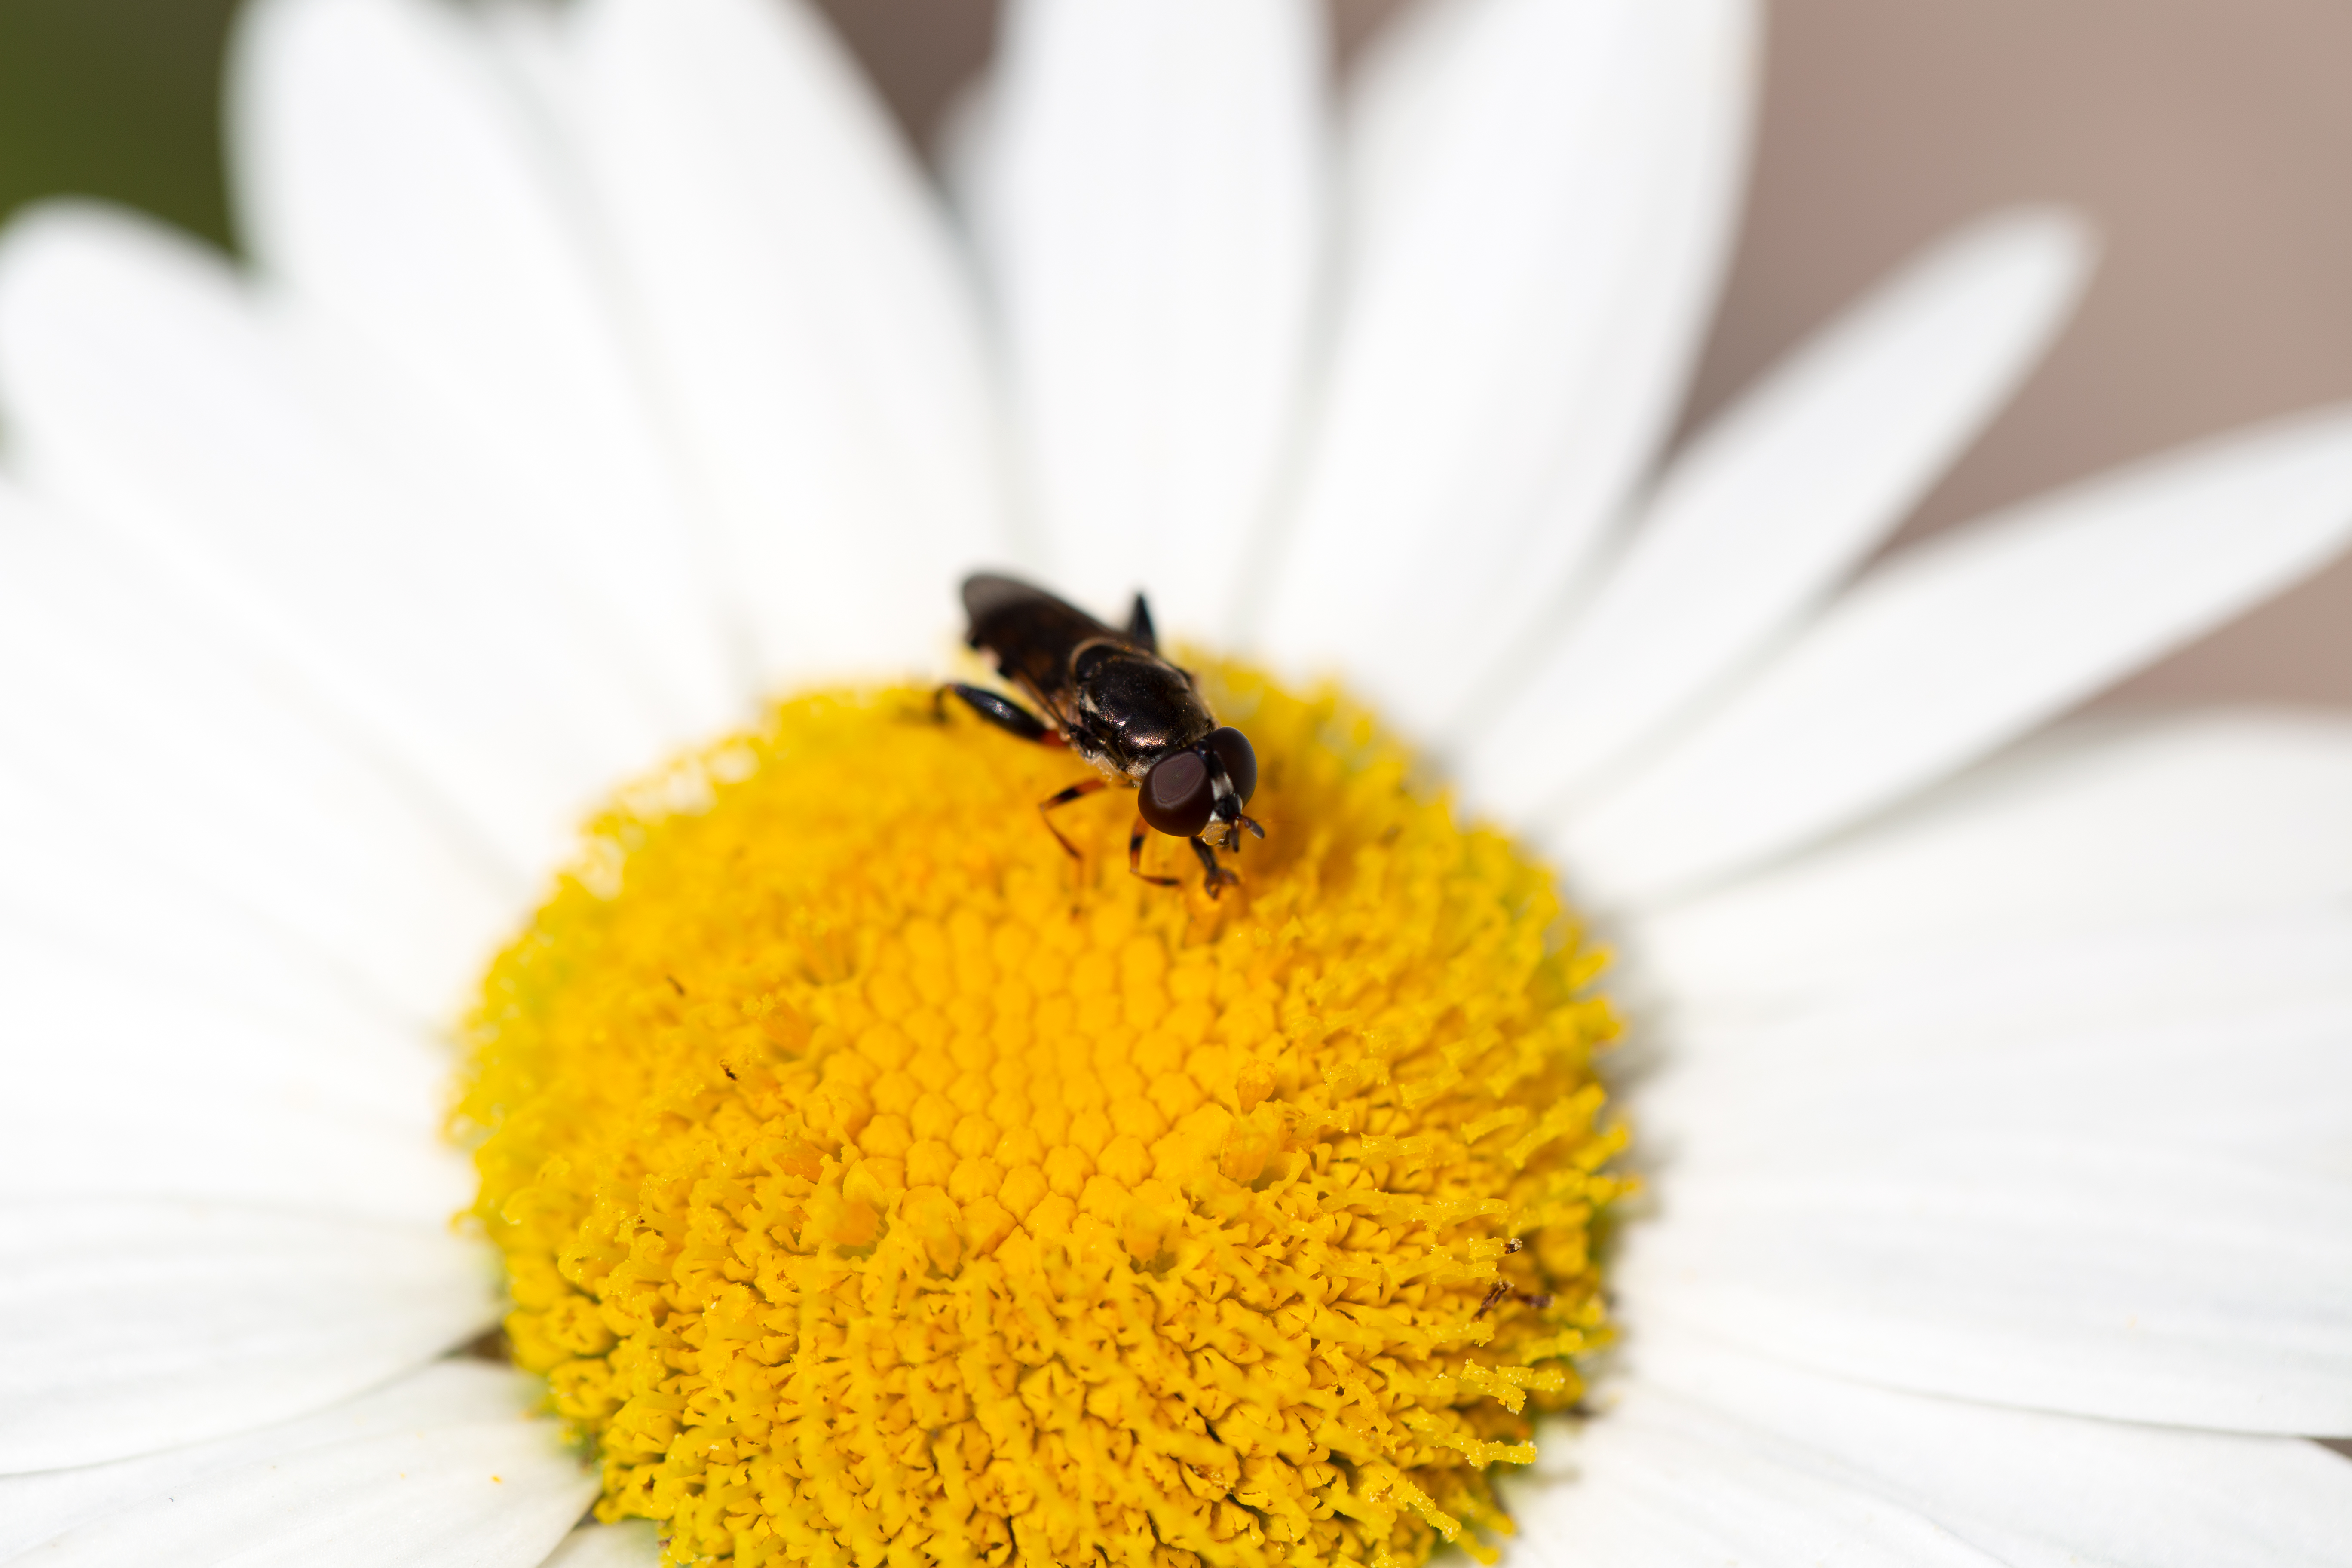
invertebrate, petal, yellow, arthropod, insect, flower, pest, pollinator, flowering plant, membrane winged insect, photography, close up, bee, chamaemelum nobile, daisy family, fly, Megachilidae, camomile, daisy, pollen, marguerite daisy, net winged insects, macro photography, oxeye daisy, asterales, parasite, annual plant, hoverfly, chamomile, honeybee, wildflower, aster, beetle, tansy, Forb, bug